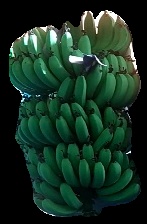
Variety: pachbale
Grade: grade1